Peter Howson (politician)

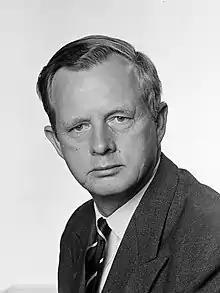
Peter Howson, ca. 1971

Peter Howson CMG (22 May 1919 – 1 February 2009) was an Australian politician who served in the House of Representatives from 1955 to 1972, representing the Liberal Party. He was Minister for Air from 1964 to 1968 and Minister for the Environment, Aborigines and the Arts from 1971 to 1972.